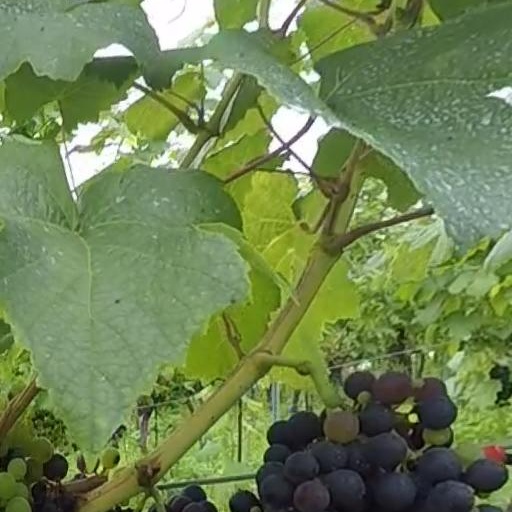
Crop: grape